Grant Balfour

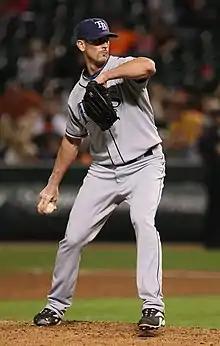
Balfour with the Tampa Bay Rays

Grant Robert Balfour (born 30 December 1977) is an Australian former professional baseball relief pitcher. He played in Major League Baseball (MLB) for the Minnesota Twins, Milwaukee Brewers, Tampa Bay Devil Rays / Rays, and Oakland Athletics. He is second all-time in saves and strikeouts among Australian MLB pitchers behind Liam Hendriks, and holds the Oakland Athletics consecutive save record at 44.